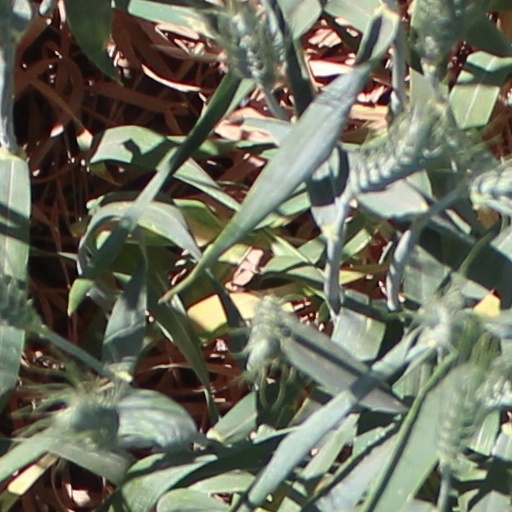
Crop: wheat